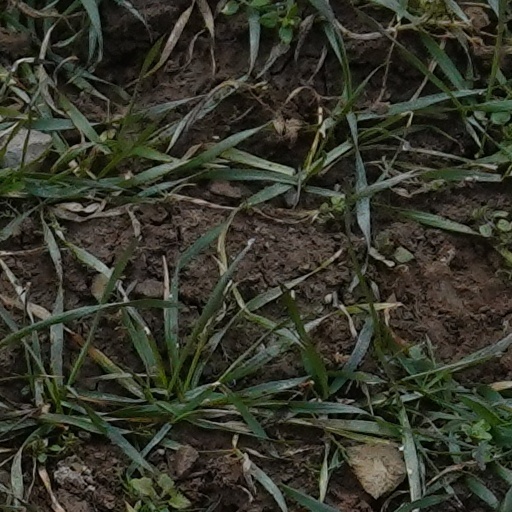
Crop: wheat